Network Norwich

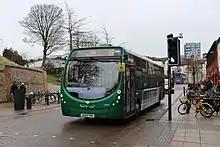
A Green Line bus in Norwich city centre, March 2018.

The routes serve Wymondham Leisure Centre, Hethersett Academy, Norwich railway station, Broadland Business Park, Brundall railway station, Lingwood railway station.